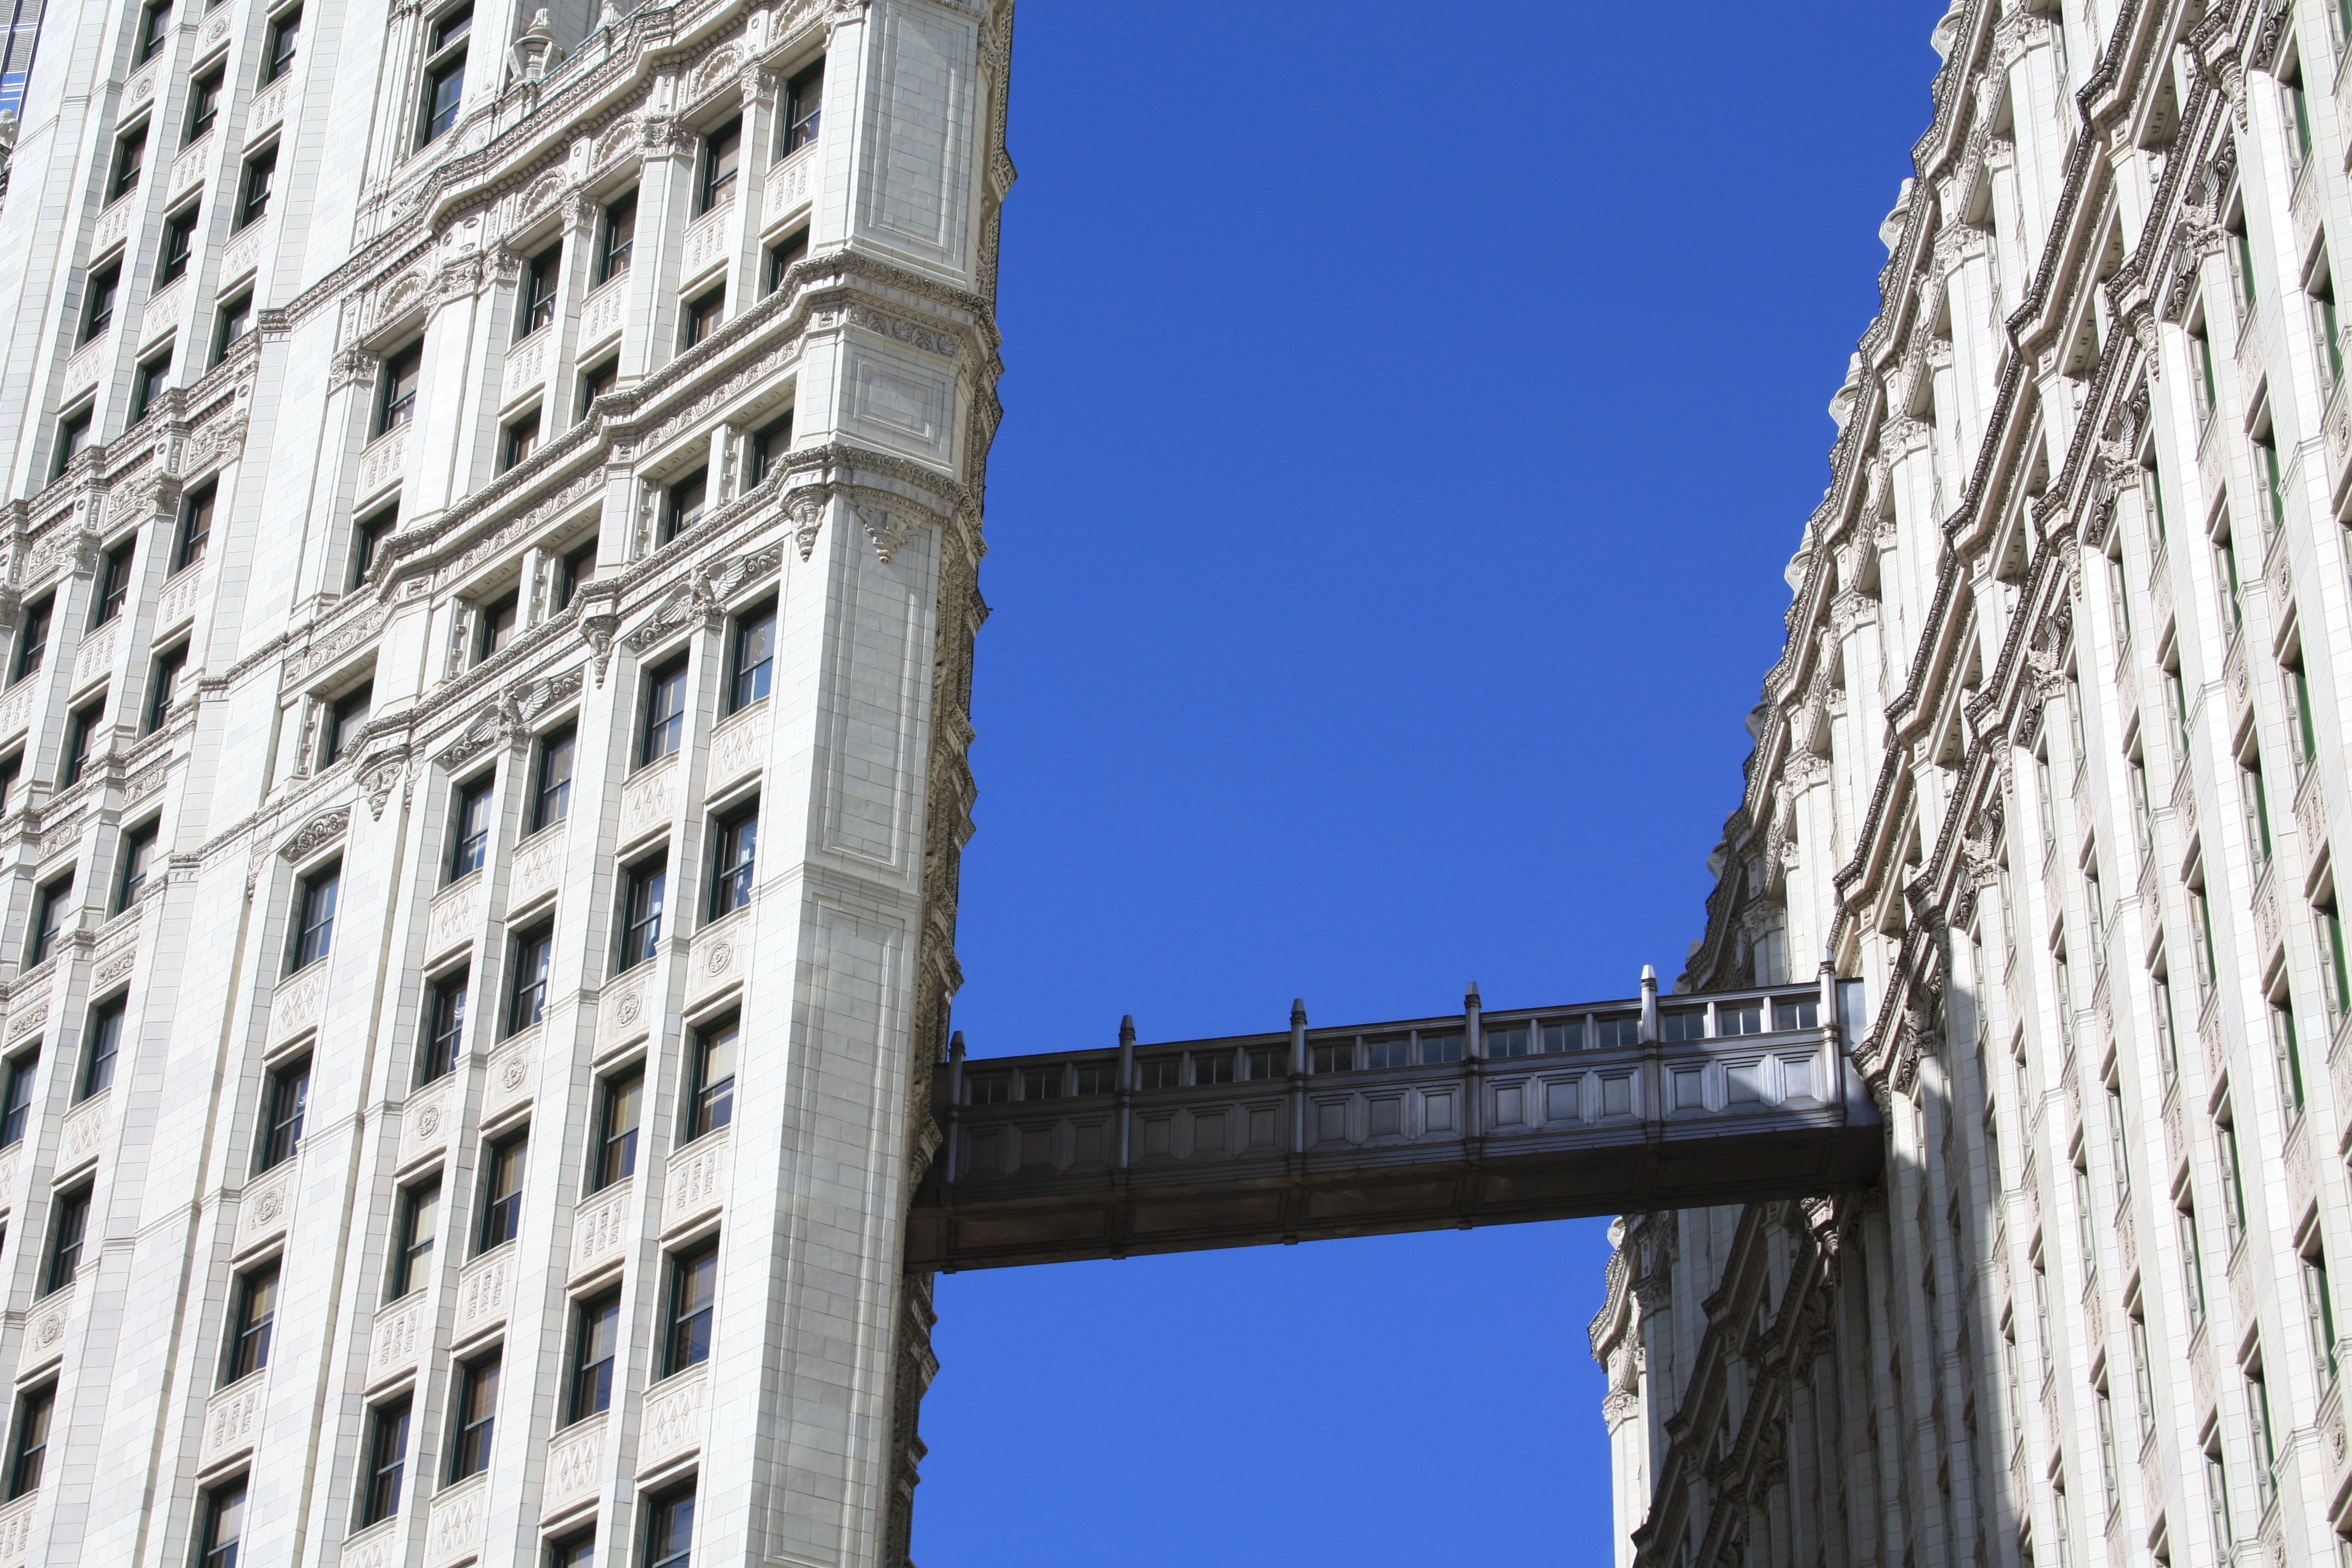
architecture, bridge, building, city, home, skyscraper, downtown, web, tower, landmark, chicago, facade, blue, tower block, connection, metropolis, urban area, wrigley building